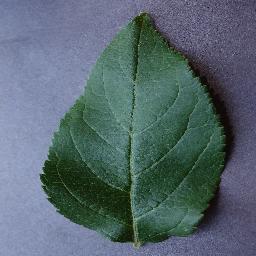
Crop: apple
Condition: healthy